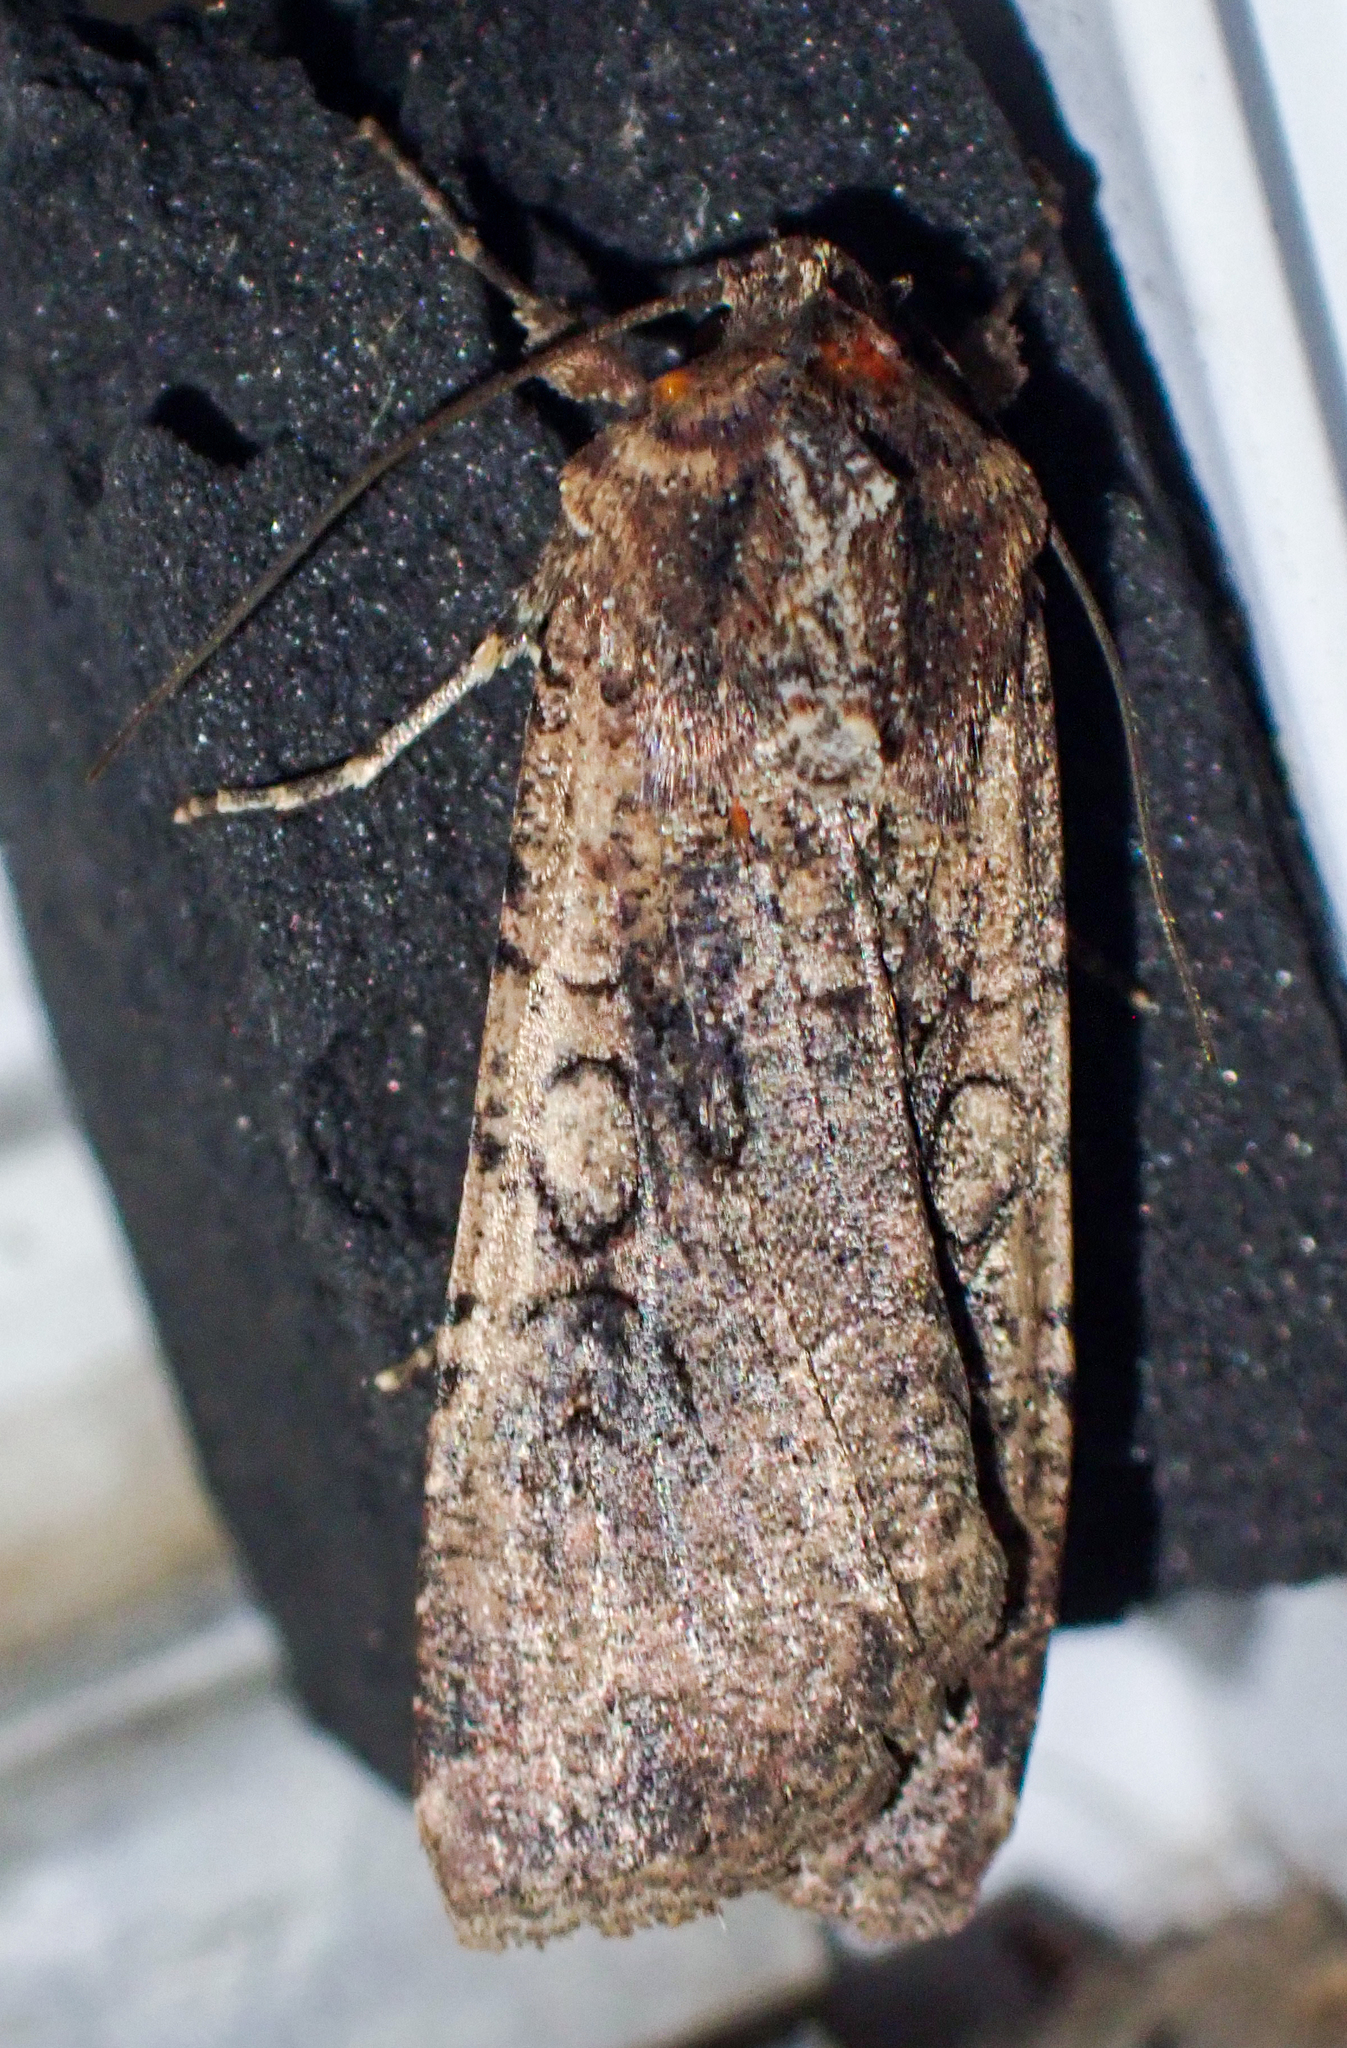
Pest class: cutworms